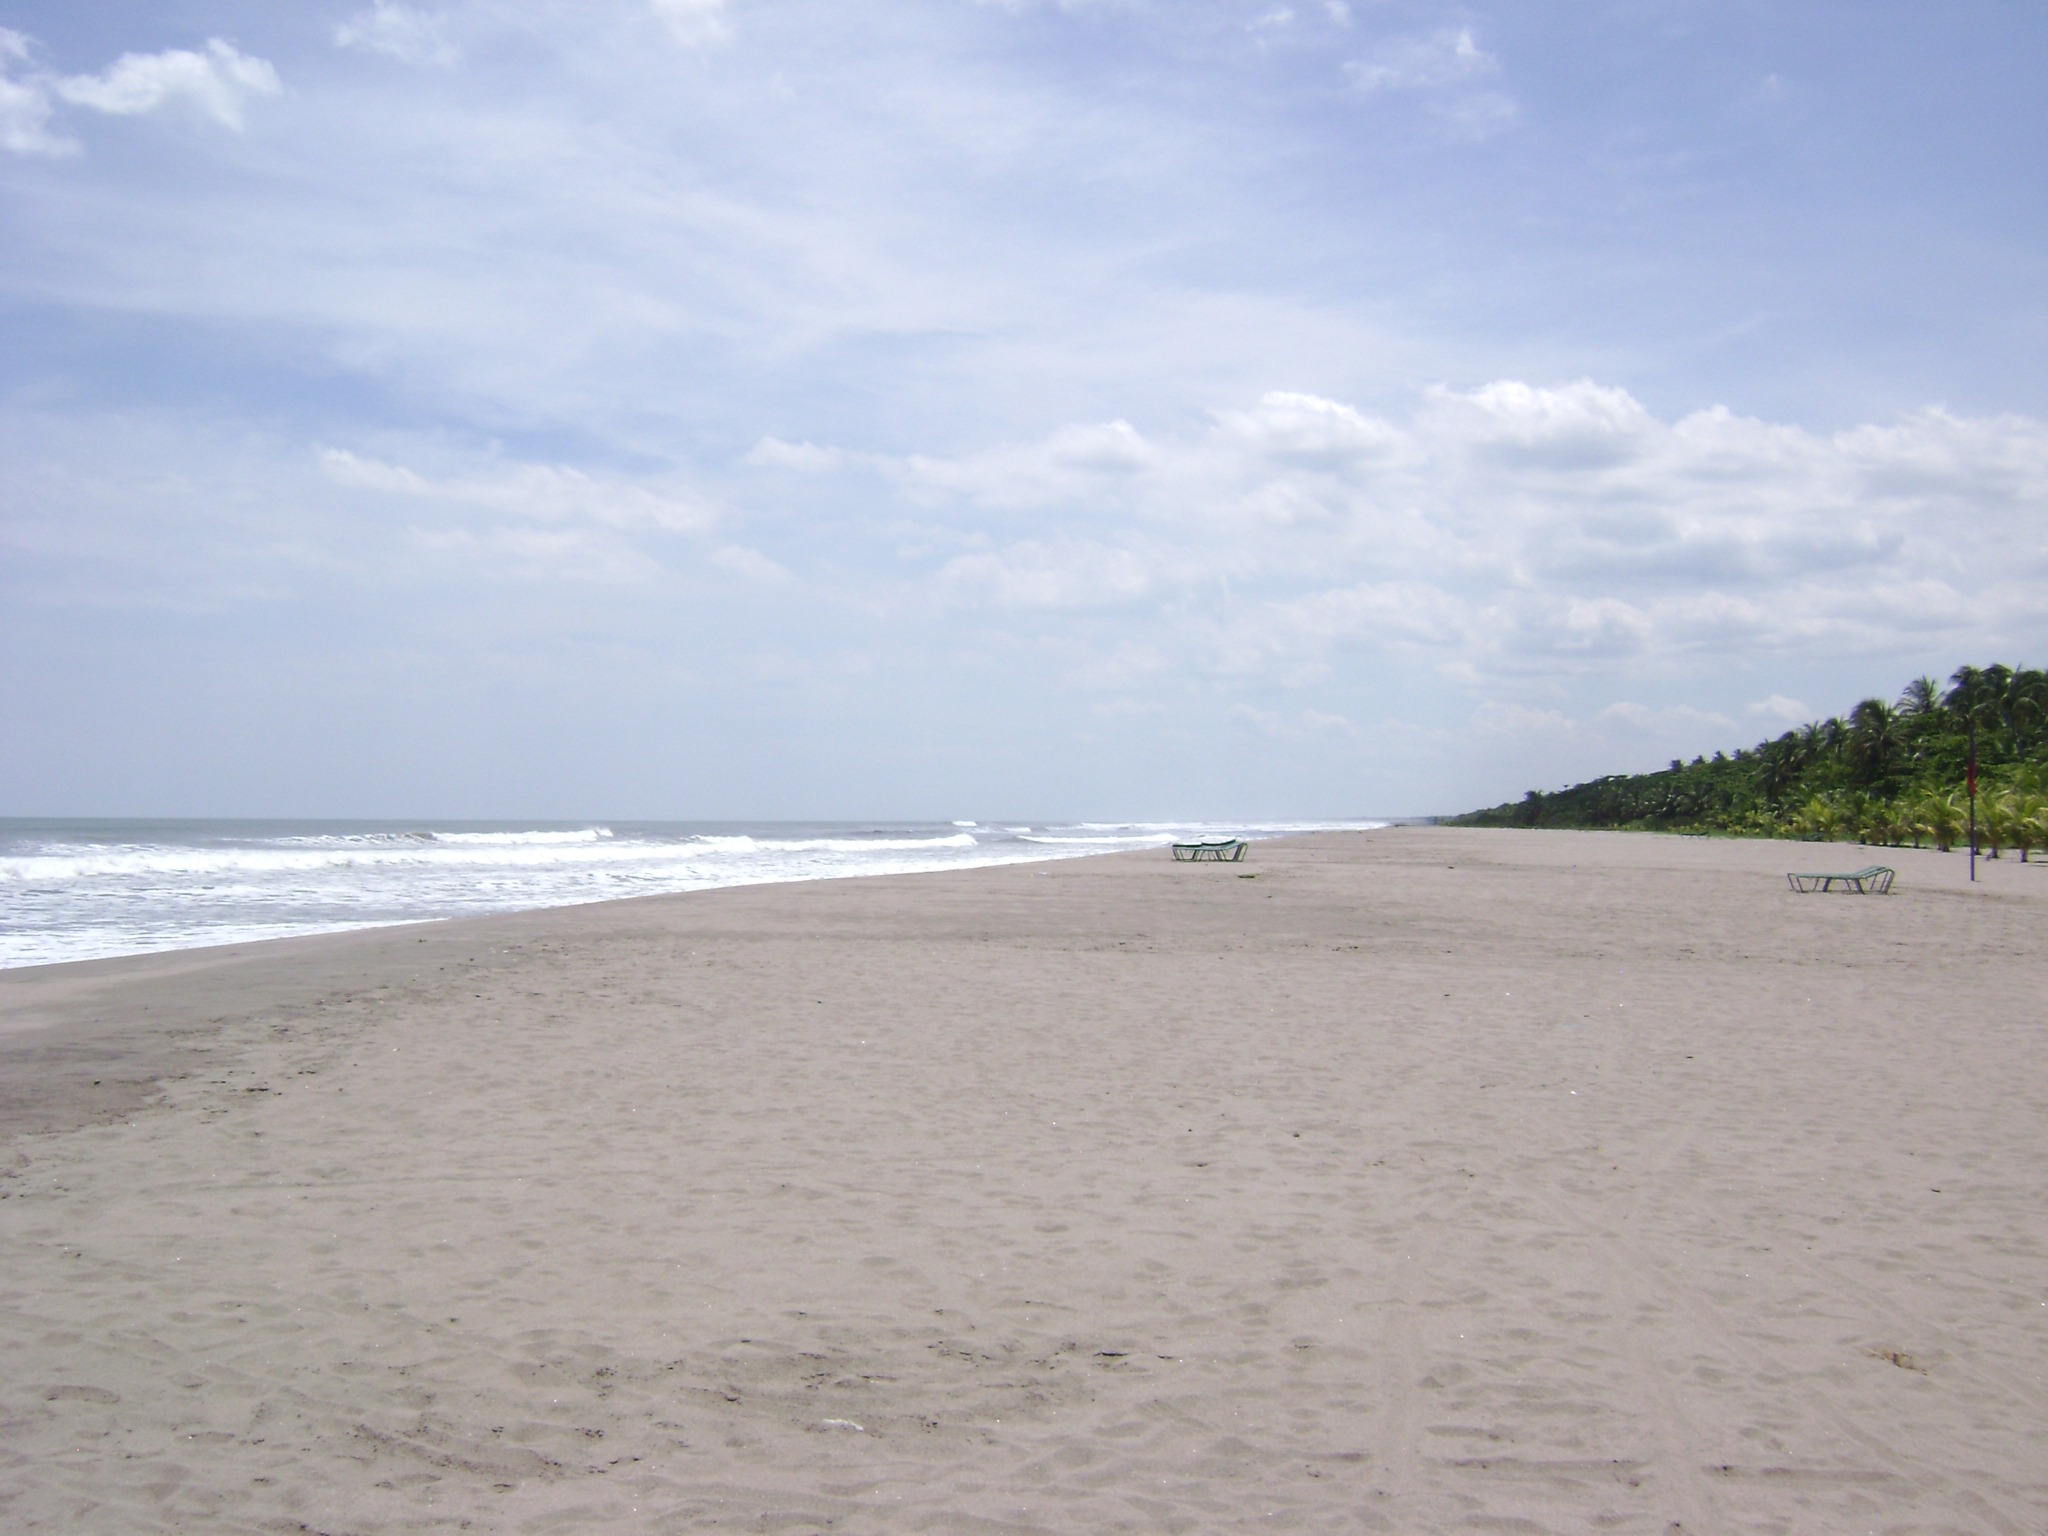
beach, sea, coast, sand, ocean, horizon, shore, wave, bay, almond, body of water, costa, habitat, cape, coastal landscape, wind wave